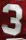
Number: 3